Sorin Draghici

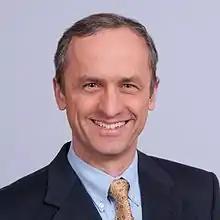

Sorin Drăghici is a Romanian-American computer scientist and a program director in the Division of Information and Intelligent Systems (IIS) of the Directorate for Computer and Information Science and Engineering (CISE) at the National Science Foundation (NSF). Previous positions include: Associate Dean for Entrepreneurship and Innovation of Wayne State University's College of Engineering, the Director of the Bioinformatics and Biostatistics Core at Karmanos Cancer Institute, and the Director of the James and Patricia Anderson Engineering Ventures Institute. Draghici was elected a Fellow of the Institute of Electrical and Electronics Engineers (IEEE) in 2022, for contributions to the analysis of high-throughput genomics and proteomics data. He has also been elected a Fellow of the Asia-Pacific Artificial Intelligence Association (AAIA).